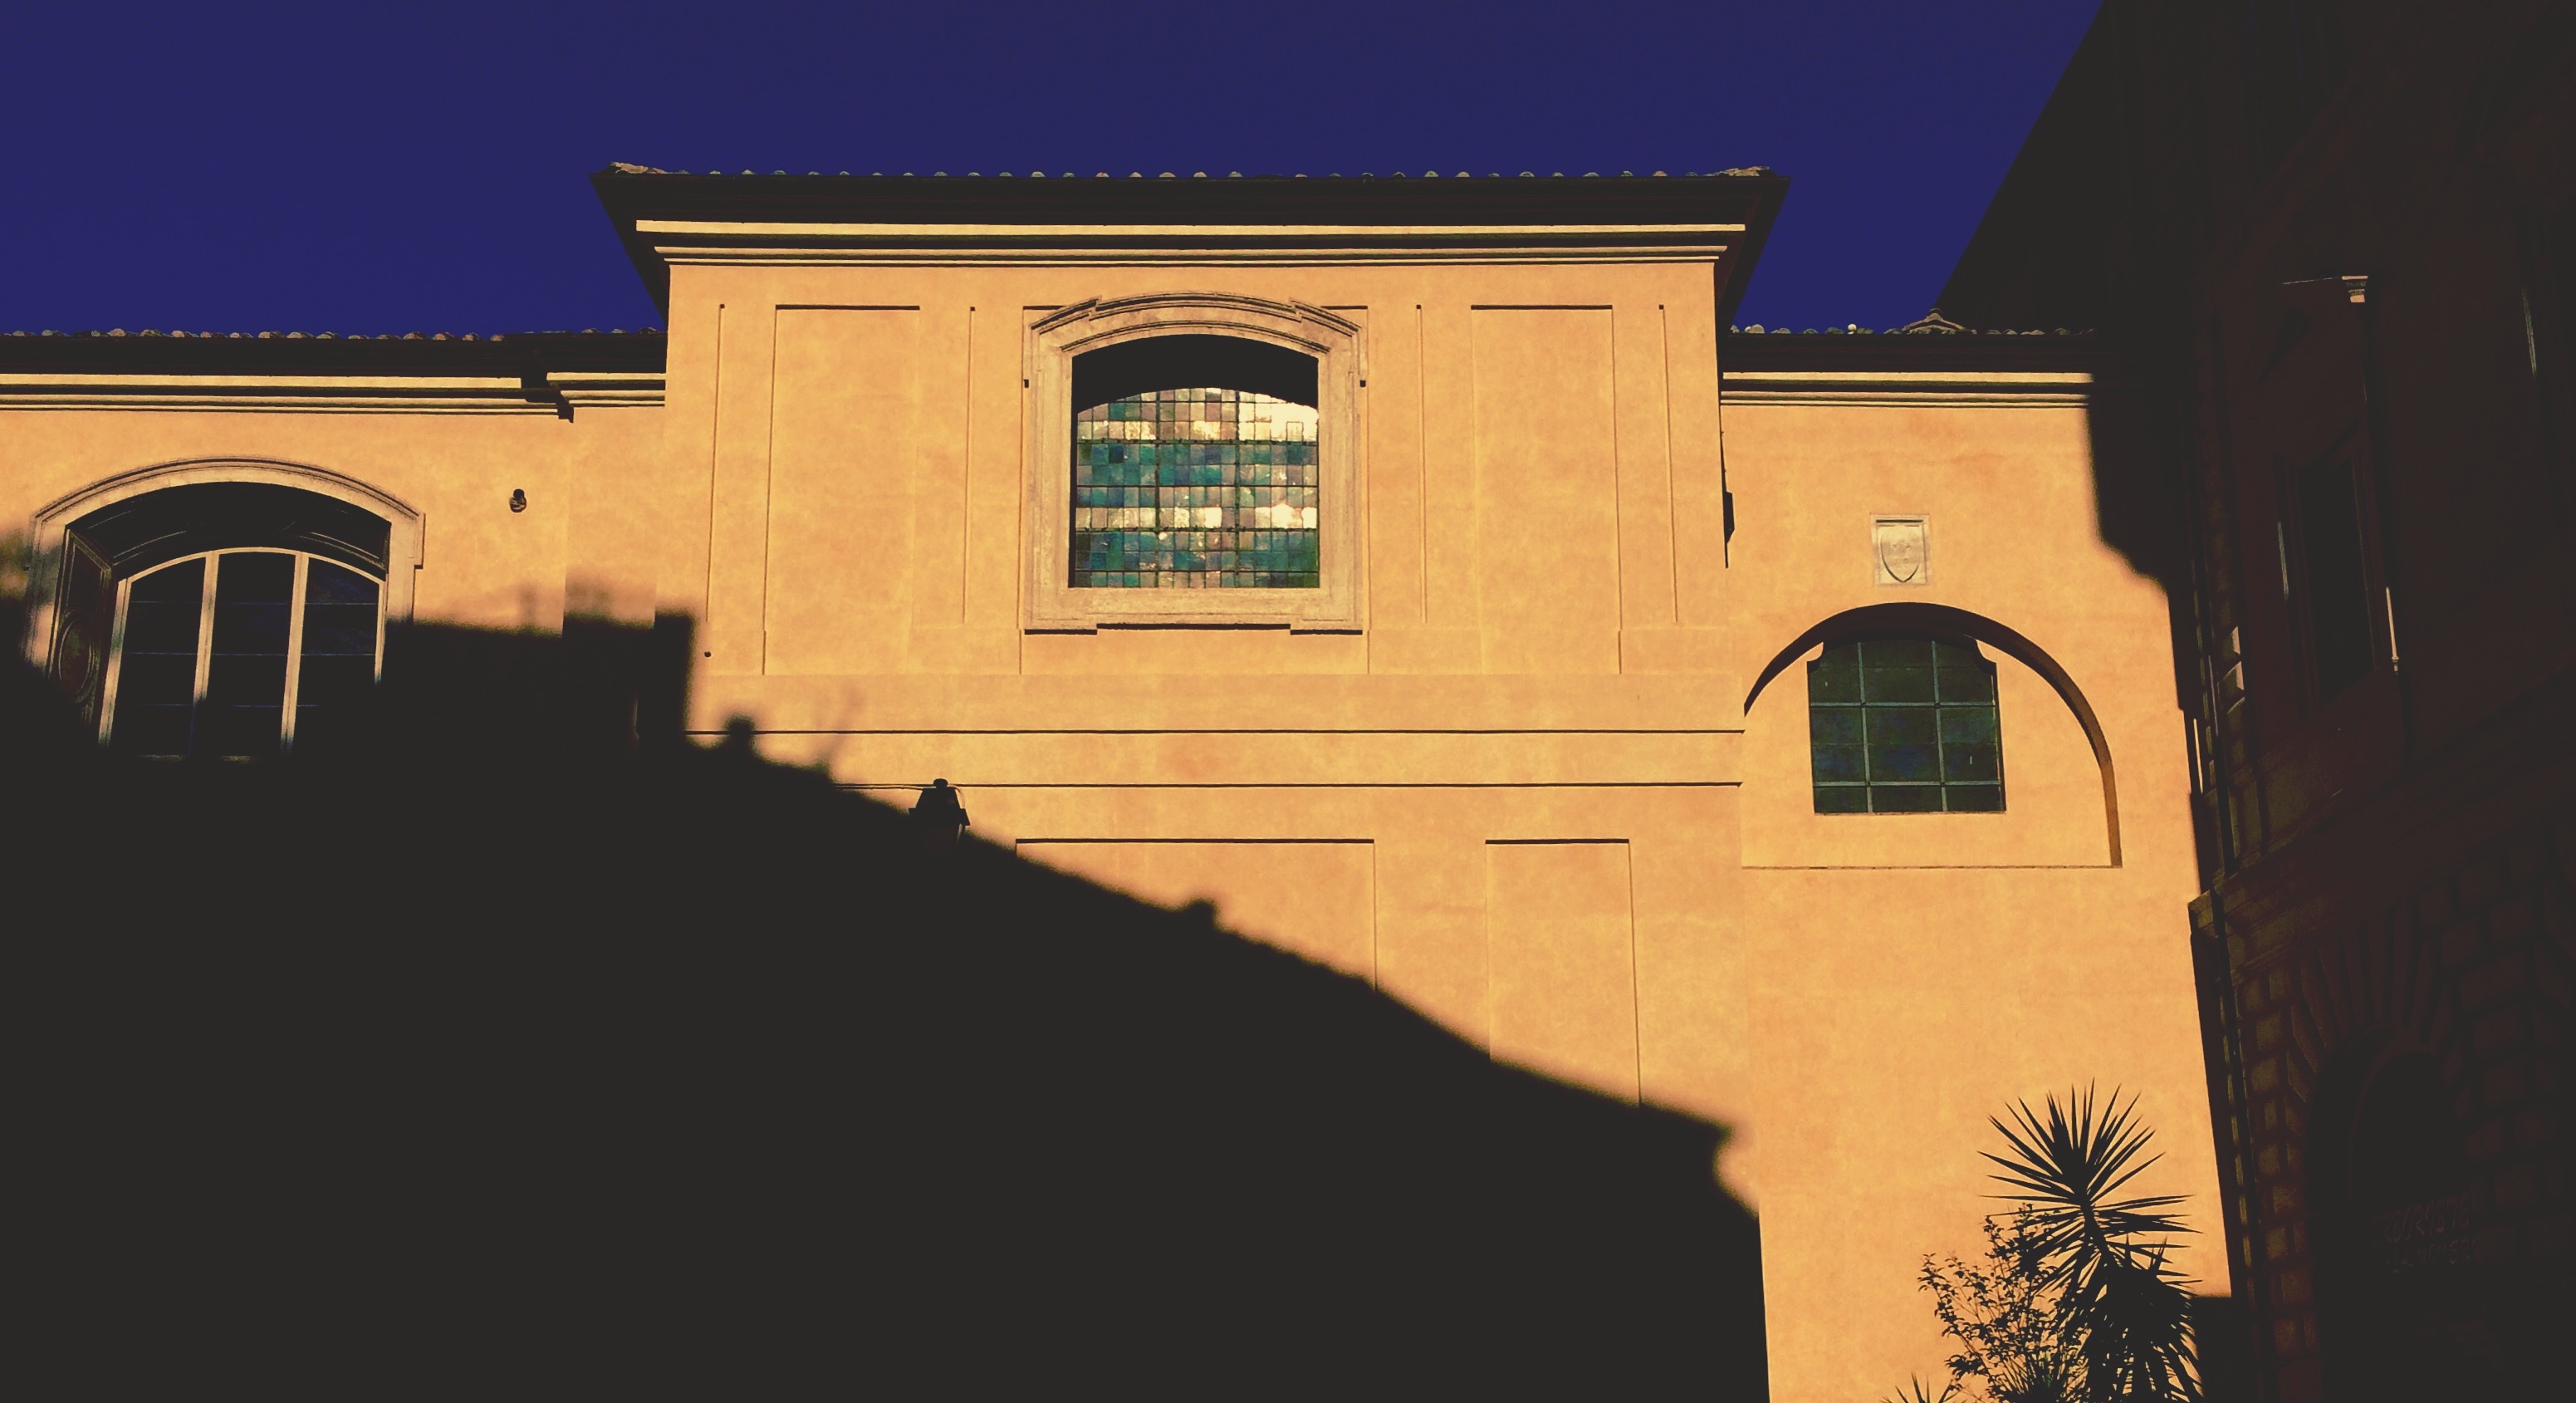
architecture, house, building, arch, facade, church, chapel, place of worship